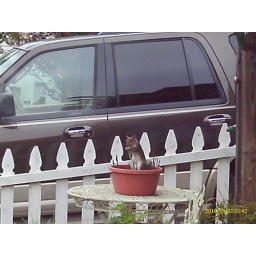
squirrely in flower pot